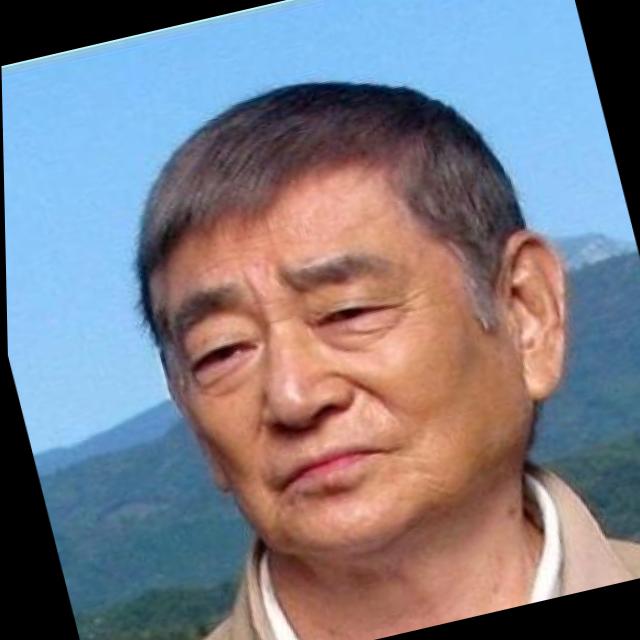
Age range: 65+